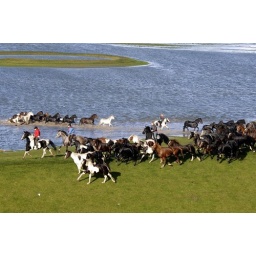
This photo was in the newspaper .One of many of the saving of the 120 horses !!!